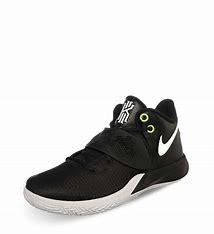
Brand: Nike
Model: Kyrie Flytrap 3